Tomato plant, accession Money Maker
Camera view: vertical (180 deg); turntable rotation: 30 degrees
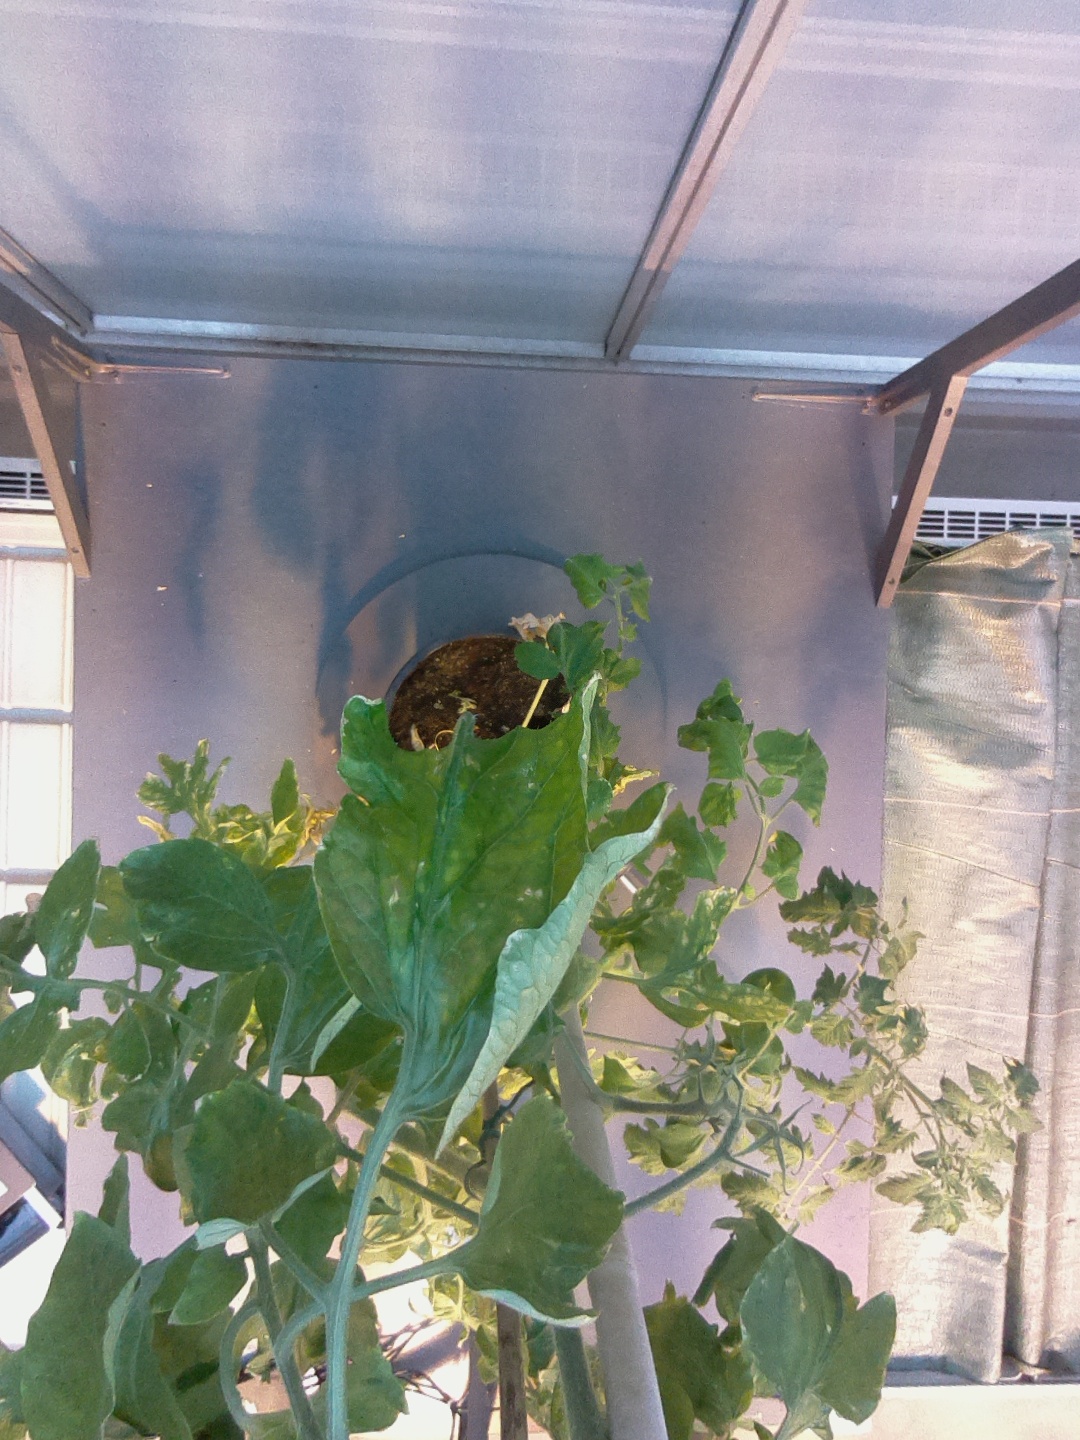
BBCH growth stage 75: 50%-60% of final fruit size